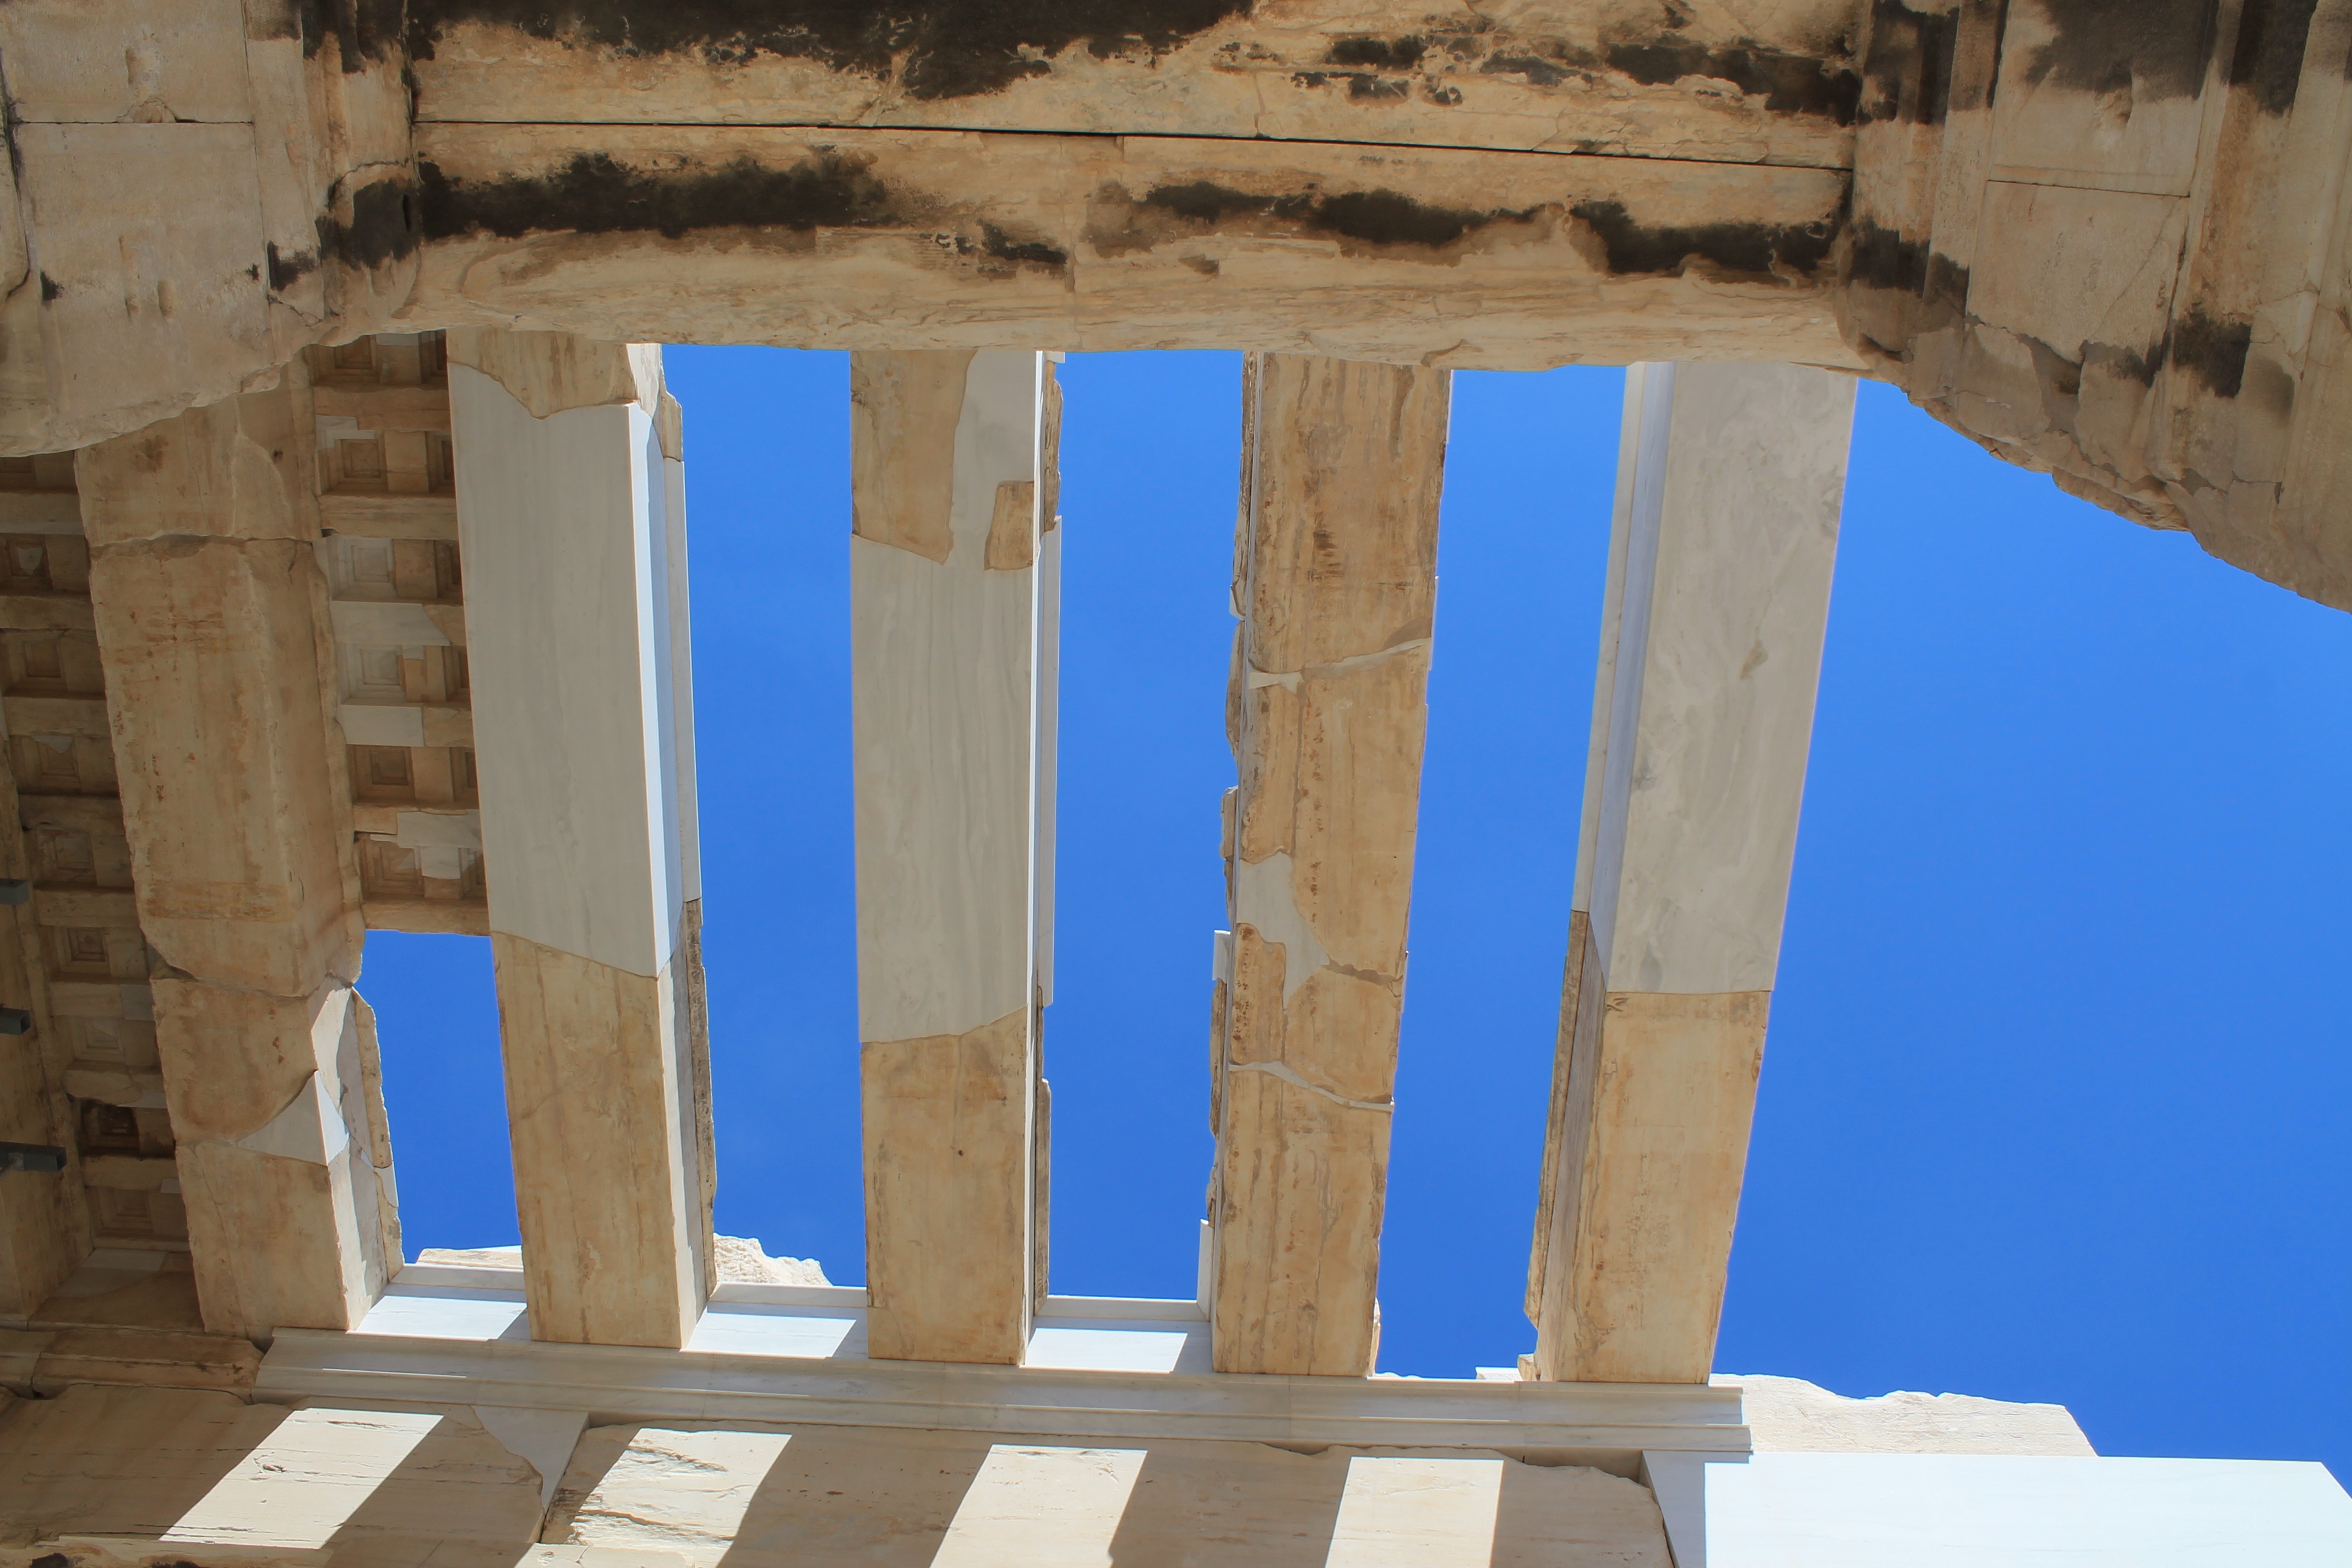
architecture, structure, wood, sunshine, house, window, building, wall, beam, arch, column, facade, blue, blue sky, art, woodwork, culture, sol, ancient history, baluster